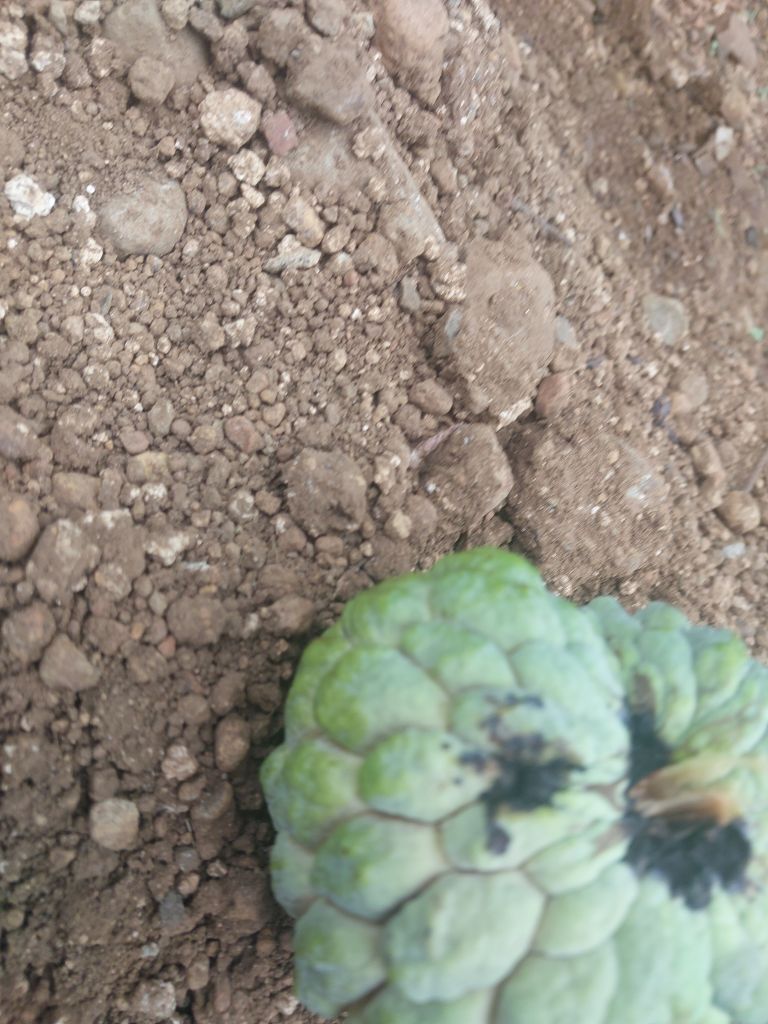
Disease label: Blank Canker